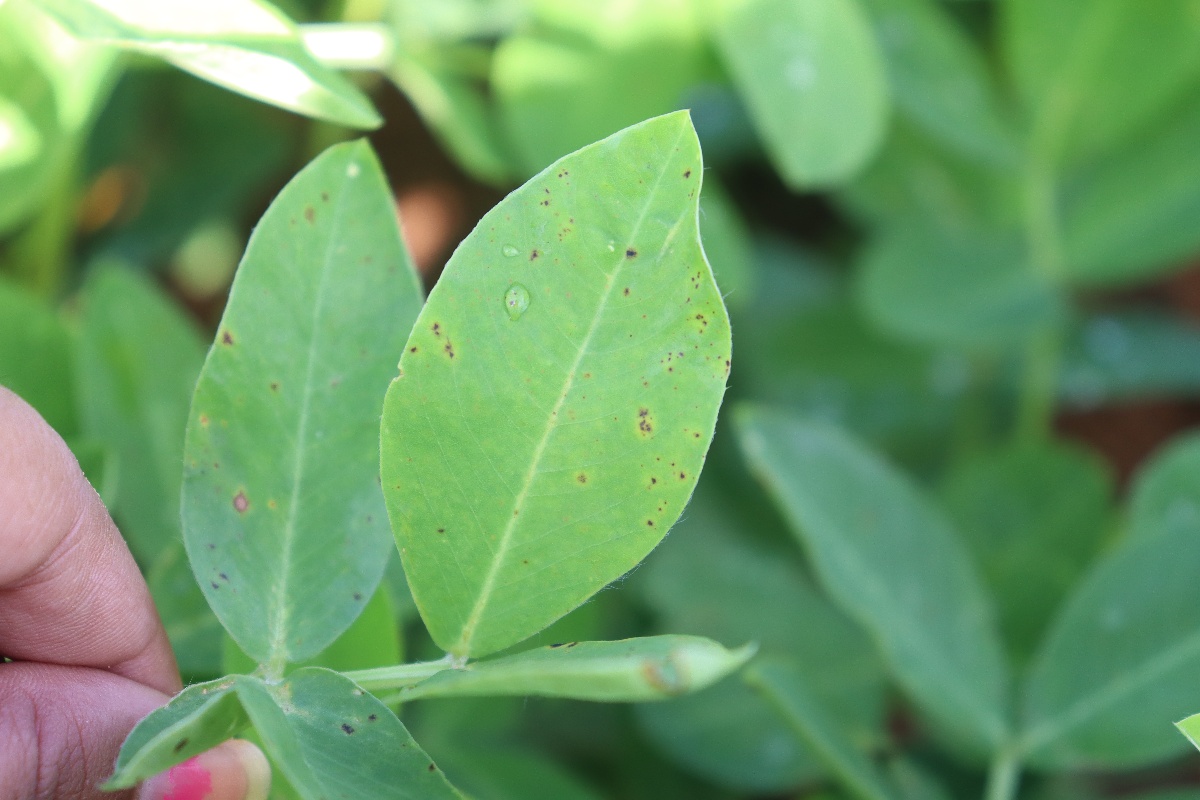
Label: early_leaf_spot